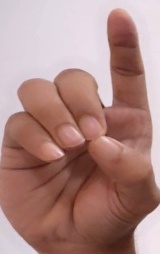
ASL sign: D